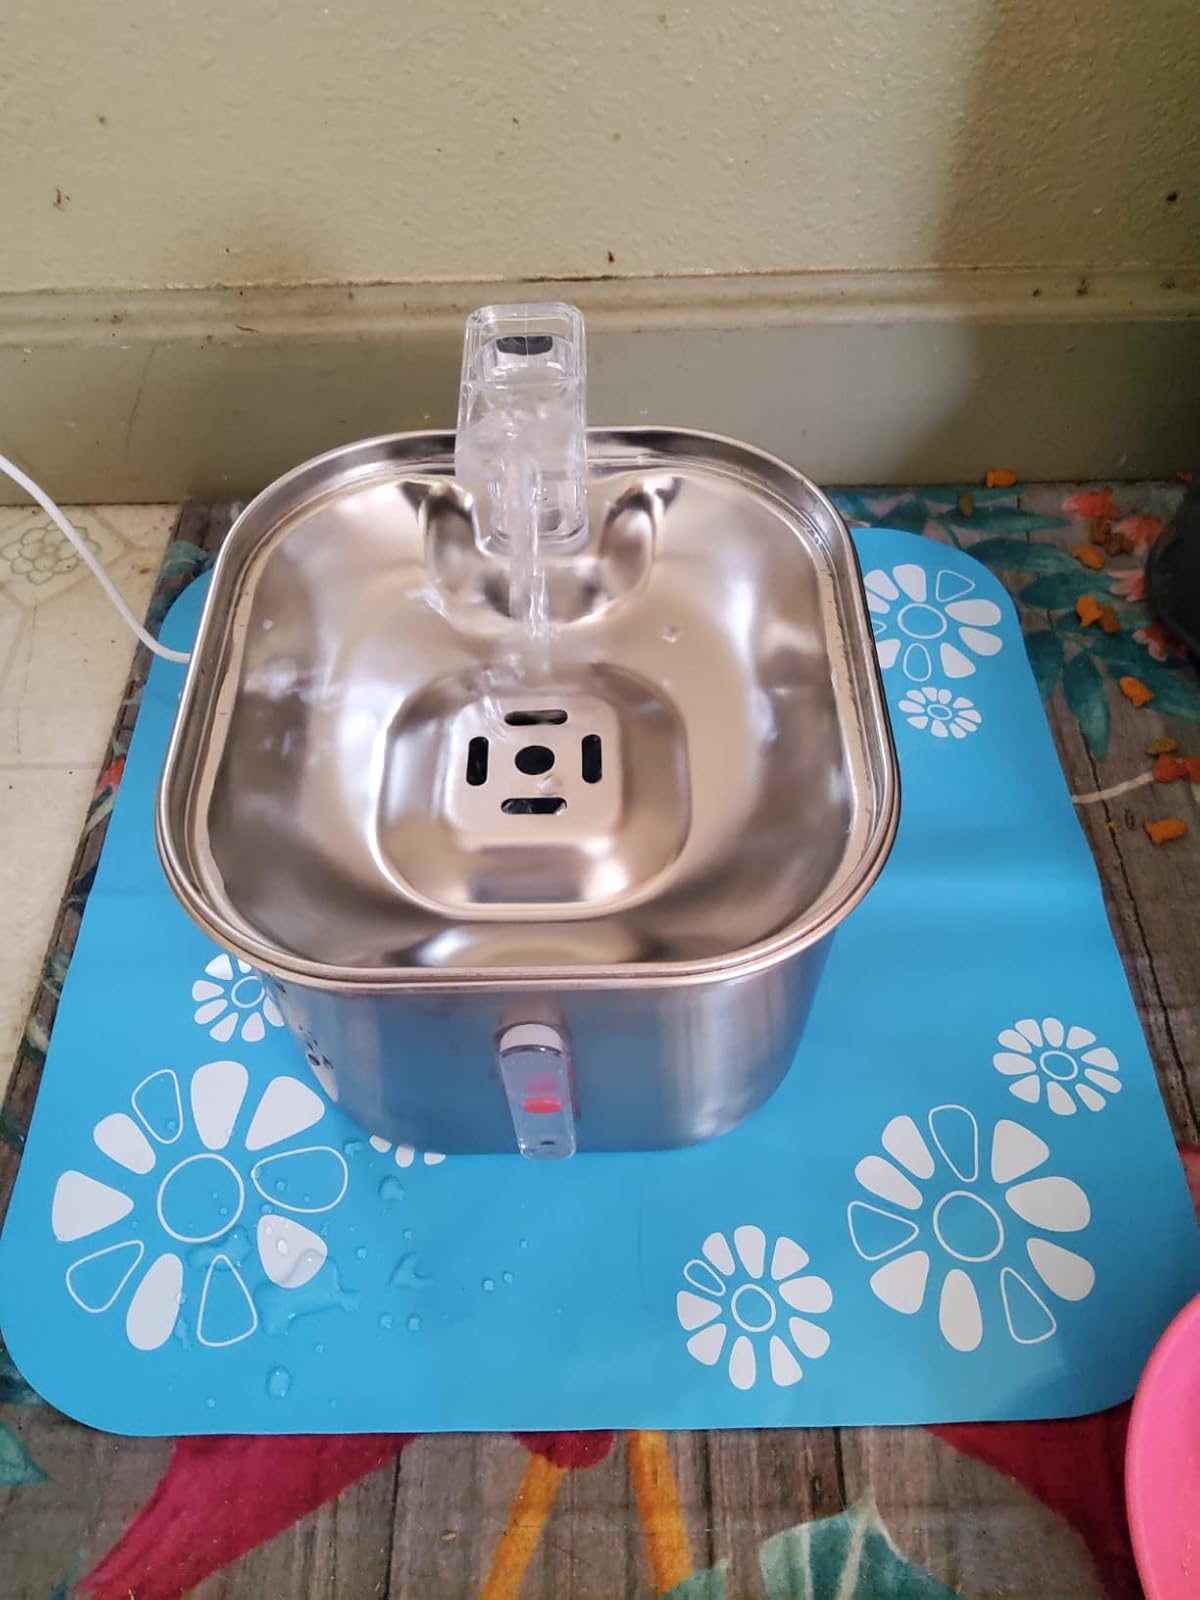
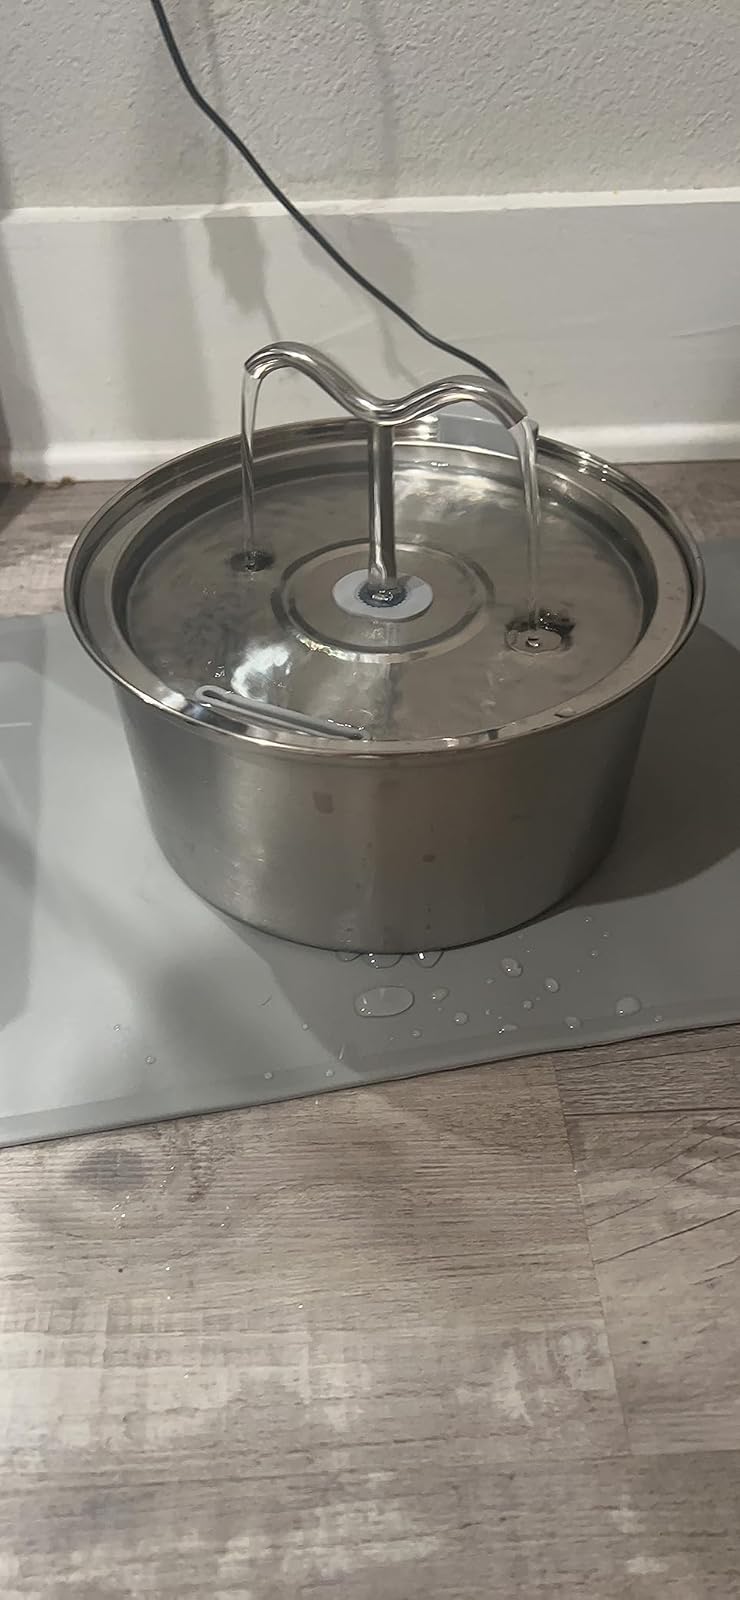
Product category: items_bowl
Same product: no